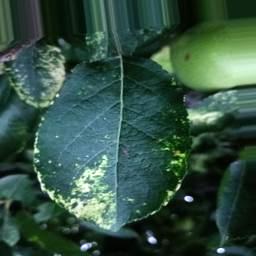
Label: Apple_Mosaic